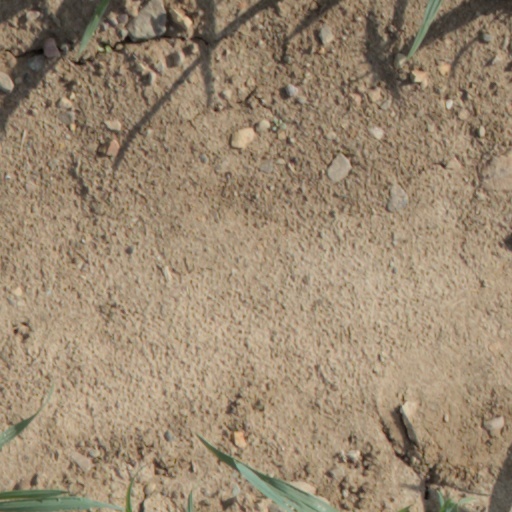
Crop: wheat